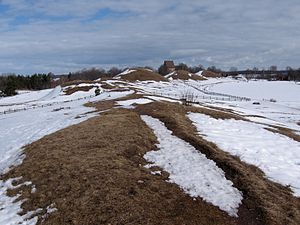
Sigurd Orm-i-Øje / På hærfærd i Sverige
Gravhøje i gamle Uppsala, hvor Regnar Lodbrogs sønner af første ægteskab gik til kamp mod kong Øysteins mænd.
Sigurd "Orm-i-Øje" eller Sigurd "Snogøje" var ifølge traditionen søn af Kraka og den legendariske vikingehøvding Regnar Lodbrog, og som en af Lodbrogsønnerne bror til Ivar Benløs, Halvdan, Helge, Bjørn Jernside, Ragnvald, Aaluf og Ubbe – omtalt i Roskildekrøniken og den islandske fornaldersaga Ragnarssona þáttr fra omkring år 1300 fundet i Hauksbók.